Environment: real
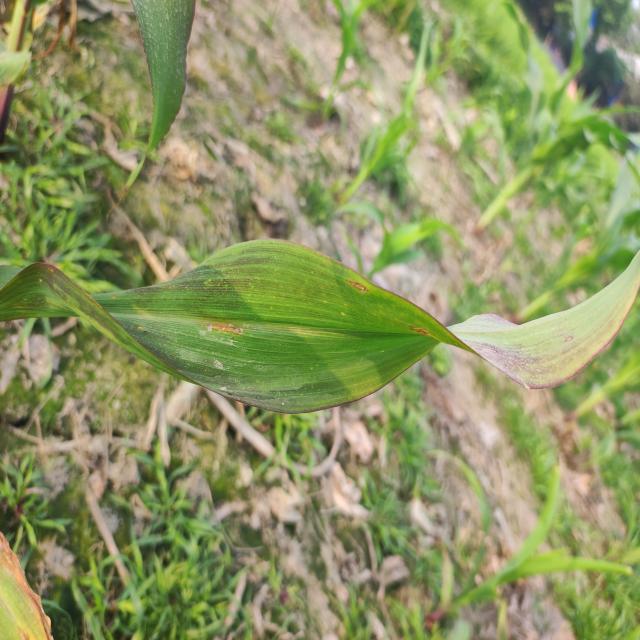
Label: phosphorus_deficiency